Kalderash

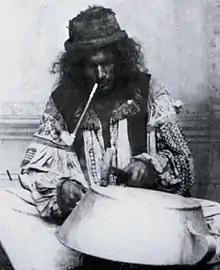
A traditional Kalderash Roma metalsmith from Hungary in 1892

The name "Kalderash" ("kalderash" in Romani, "căldărari" in Romanian, "kalderás" in Hungarian, калдараш ("kaldarash") in Bulgarian, "kalderaš" in Serbo-Croatian, 'котляри ("Kotlyary") in Ukrainian, and кэлдэрары ("kelderary") in Russian) is an occupational ethnonym which descends ultimately from the Romanian word "căldăraș" (coppersmith) derived from Latin "caldāria", in effect describing their trade as tinkers.